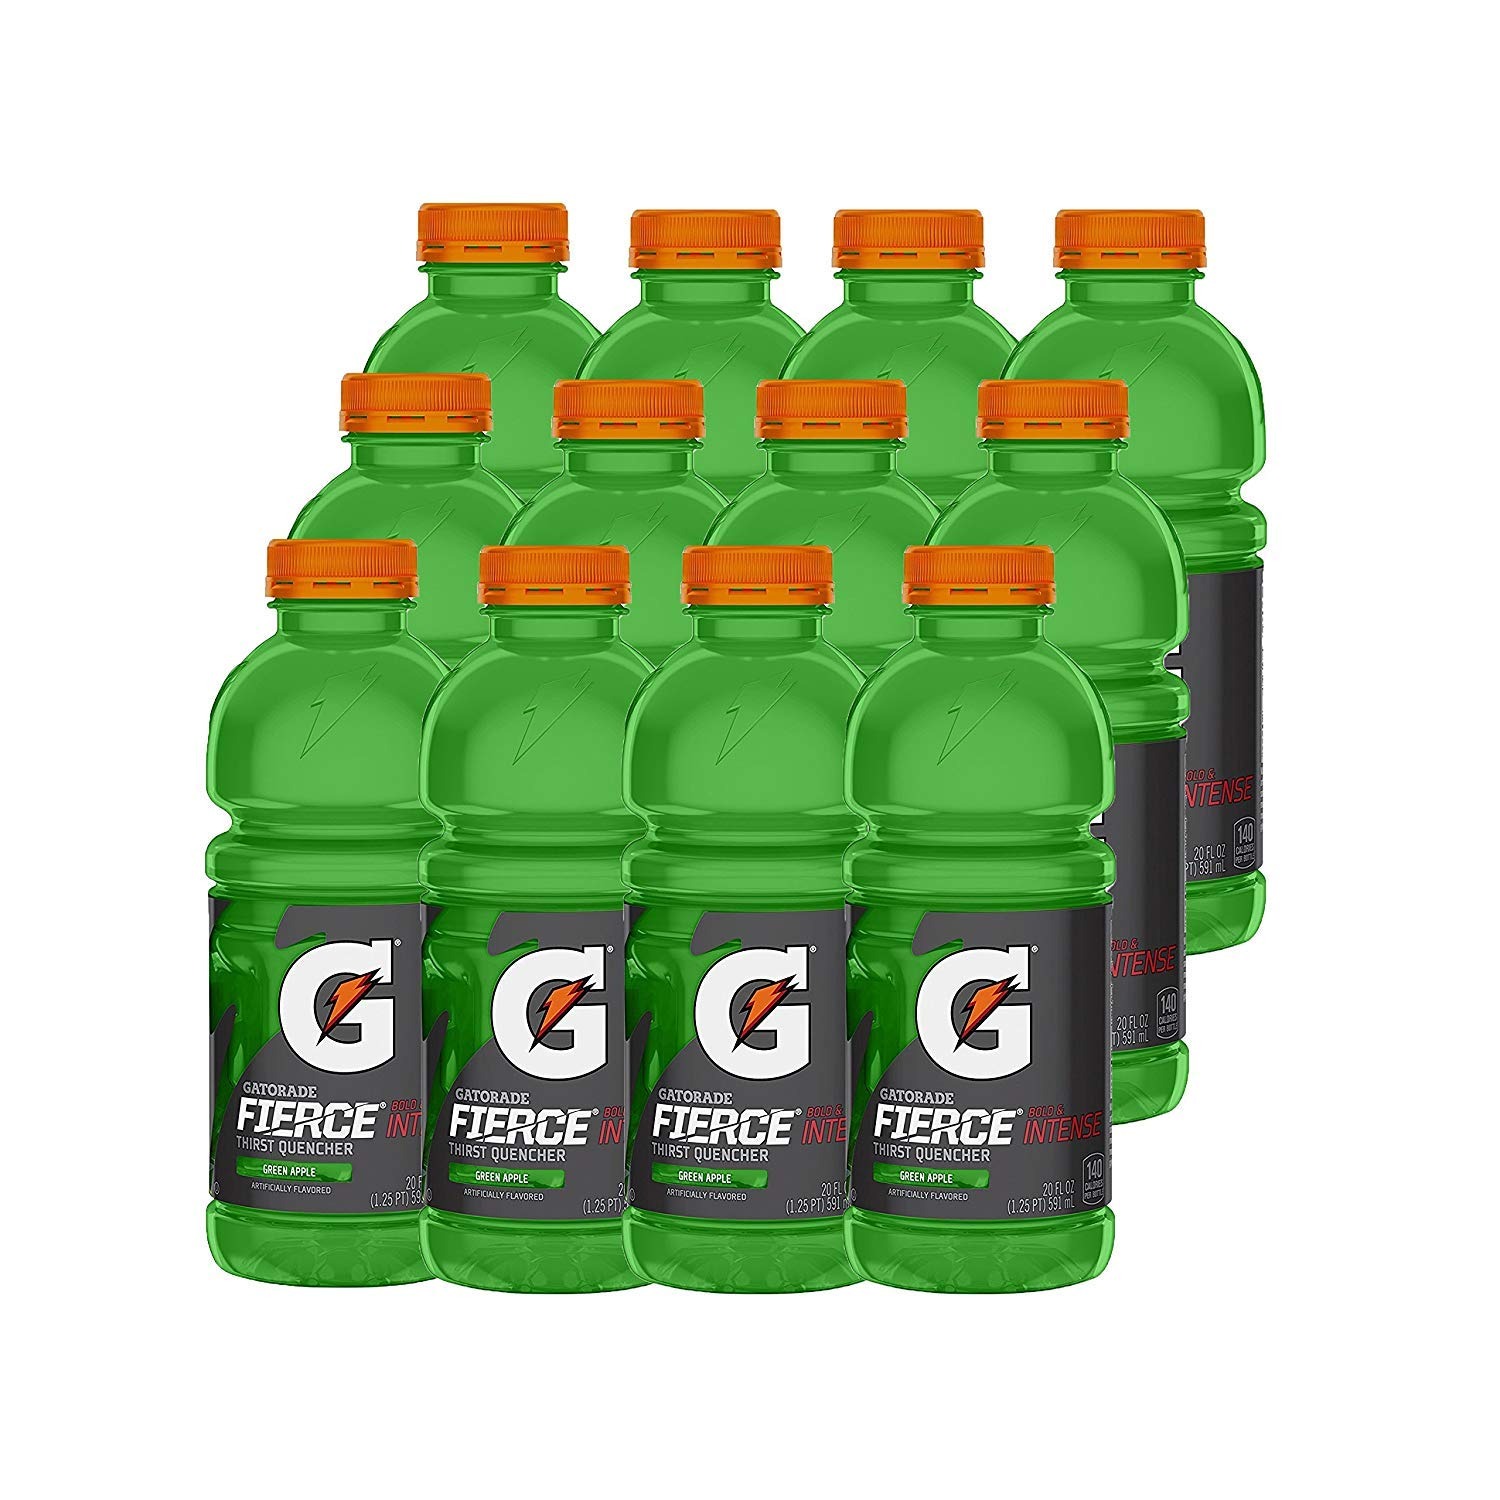
Item Name: Gatorade Fierce, Green Apple, 20 Ounce Bottles (Pack of 12)
Bullet Point 1: When you sweat, you lose more than water. Gatorade Thirst Quencher contains critical electrolytes to help replace what’s lost in sweat.
Bullet Point 2: Top off your fuel stores with carbohydrate energy, your body's preferred source of fuel.
Bullet Point 3: Tested in the lab and used by the pros.
Bullet Point 4: Green Apple flavor
Bullet Point 5: 20 oz bottles (12 pack)
Value: 240.0
Unit: Fl Oz

Price: 21.665